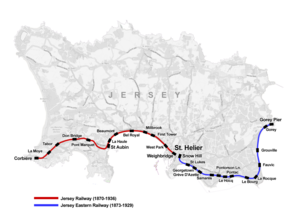
Jerseys historie / 19. århundrede
Kort over de tidligere jernbanelinjer på Jersey
Øen Jersey og de øvrige kanaløer repræsenterer de sidste rester af det middelalderlige hertugdømme Normandiet, der blev påvirket af både England og Frankrig. Jersey ligger i Mont Saint-Michel-bugten og er den største af Kanaløerne. Øen har haft selvstyre siden splittelsen af hertugdømmet Normandiet i 1204.